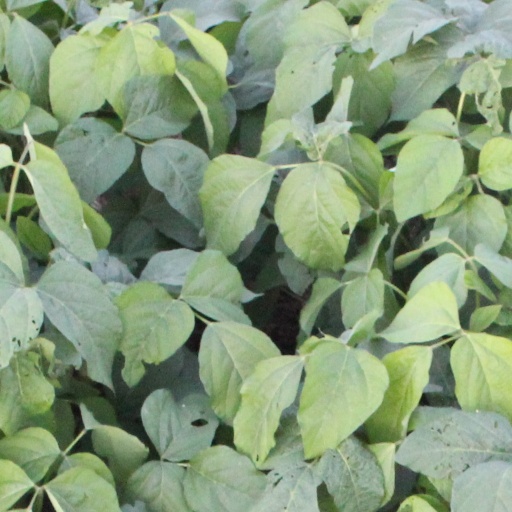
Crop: soybean